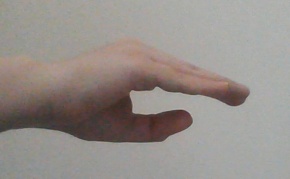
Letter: jeem